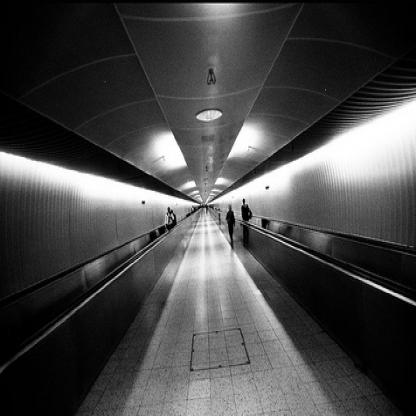
Scene: Indoor